Princess Patricia's Canadian Light Infantry Band

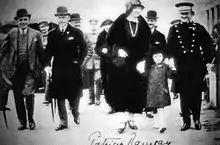
Princess Patricia of Connaught with the Duke of Connaught and Captain T. W. James (far right), Director of the regimental band at Wembley, England in 1924.

Princess Patricia's Canadian Light Infantry Band (PPCLI Band) was the former brass and reed regimental band of the Princess Patricia's Canadian Light Infantry regiment of the Canadian Army. It was maintained by the regiment from 1919–1994 at CFB Calgary.